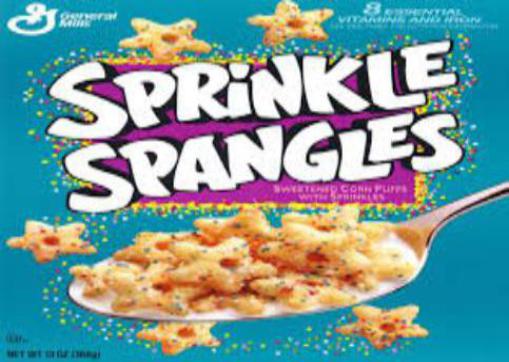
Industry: Food